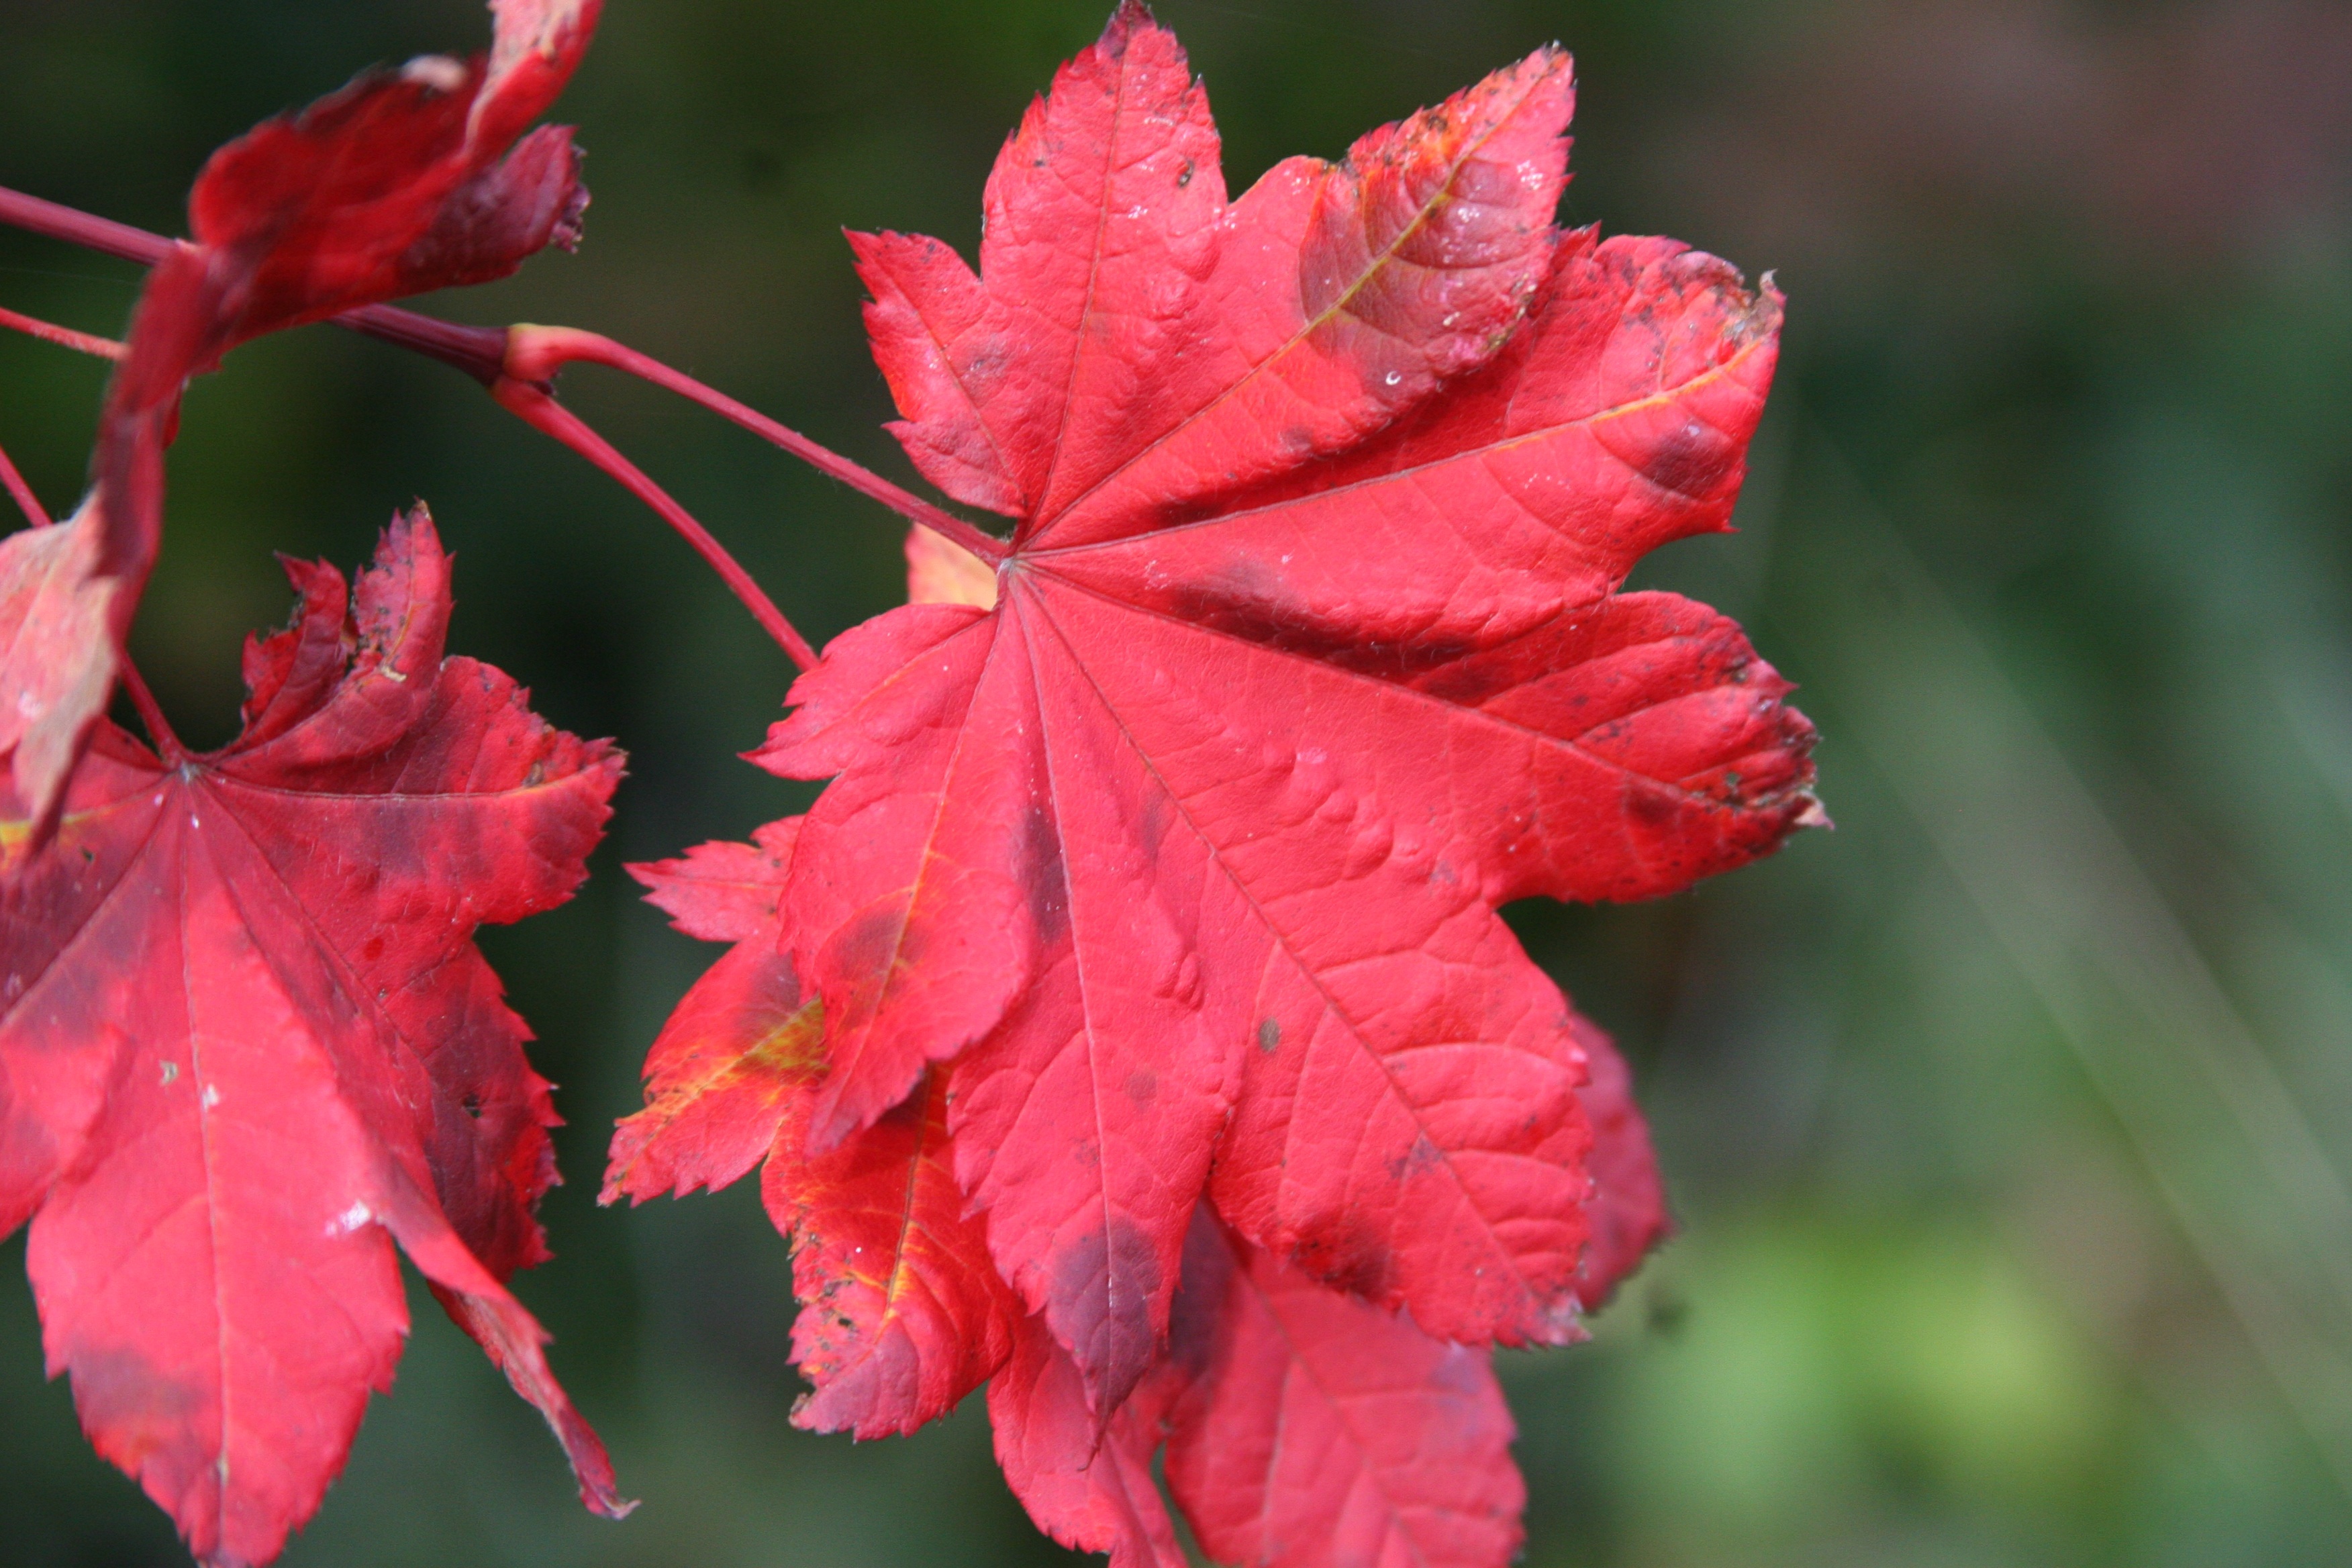
tree, plant, leaf, flower, petal, red, autumn, flora, maple tree, maple leaf, shrub, fall colors, macro photography, flowering plant, annual plant, woody plant, land plant